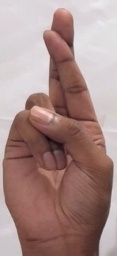
ASL sign: R